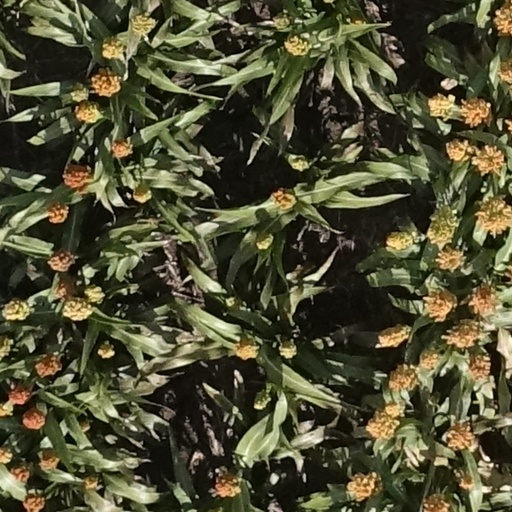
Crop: sorghum